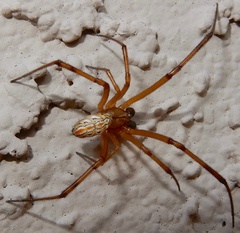
Species: Lactrodectus_hesperus